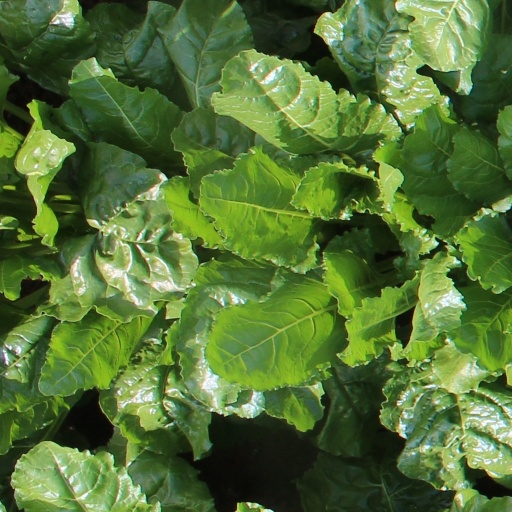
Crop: sugar beet